Cèilidh

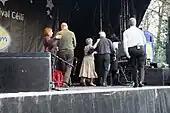
dancing

Irish regained its popularity in the late 19th century, when Ireland made efforts to regain its cultural and political autonomy after being colonized for more than 800 years. The goal of the Gaelic League established in 1893 was to promote Irish cultural independence and de-anglicisation, which involved the remergent popularization of the Irish language, literature, and vernacular traditions, such as Irish singing and dancing. Plentiful branches of the Gaelic League giving dance, singing, music, and literature classes were established across Ireland.